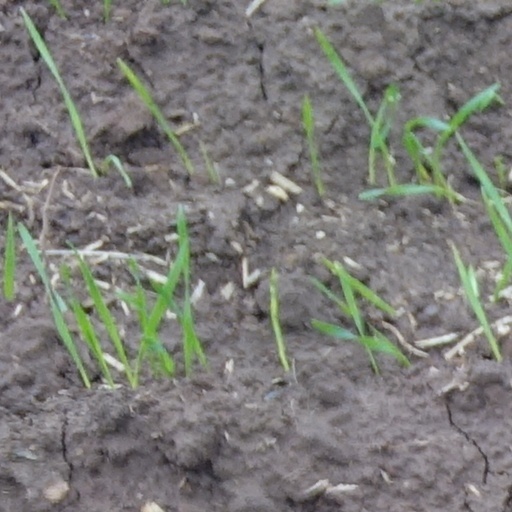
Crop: wheat